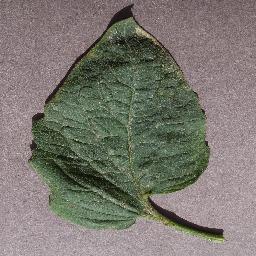
Label: Tomato___Target_Spot